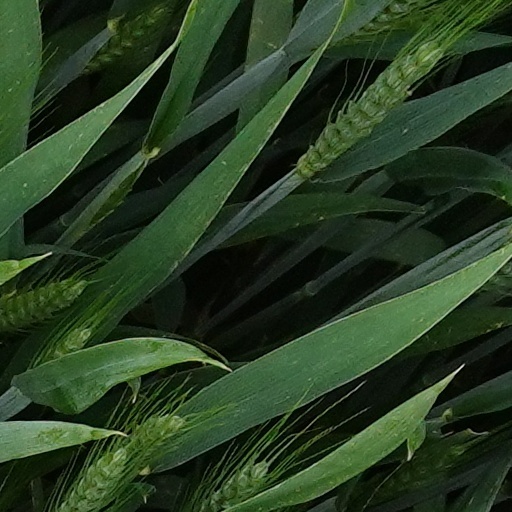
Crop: wheat